Santa Muerte

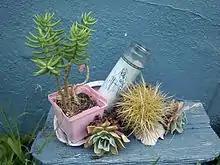
A Santa Muerte garden altar in Richmond in California's San Francisco Bay Area

The new religious movement of Santa Muerte was established in the United States , brought to the country by Mexican and Central American immigrants. American scholar of religious studies Andrew Chesnut suggests that there were tens of thousands of devotees in the U.S. by 2012. Devotion to Santa Muerte is primarily visible in cities with large Mexican and Mexican-American populations, such as New York City, Chicago, Houston, San Antonio, Tucson, and Los Angeles. There are fifteen religious groups dedicated to her in Los Angeles alone, which include the Temple of Santa Muerte on Melrose Avenue in East Hollywood.